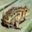
Label: frog